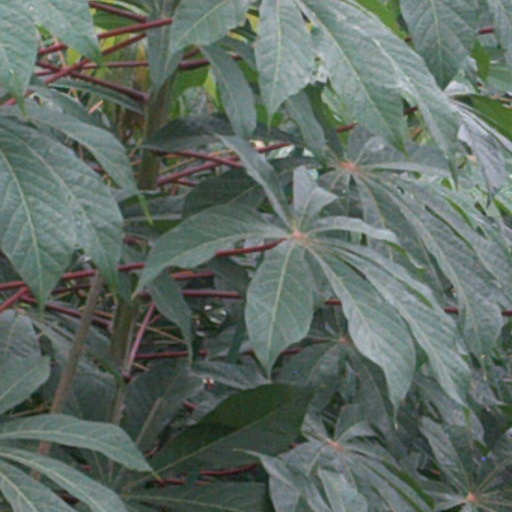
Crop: cassava